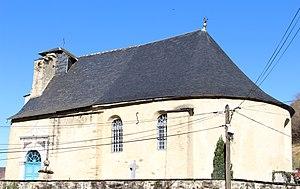
Église Saint-Jacques de Cotdoussan (Hautes-Pyrénées)
La liste des églises des Hautes-Pyrénées recense de manière exhaustive les églises situées dans le département français des Hautes-Pyrénées.
Cet article recense les monuments historiques des Hautes-Pyrénées, en France.
Ourdis-Cotdoussan est une commune française située dans le département des Hautes-Pyrénées, en région Occitanie.